Melchior von Osse

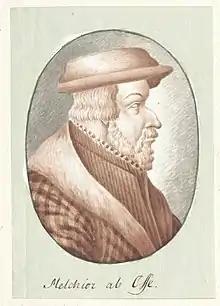
Melchior von Osse

Melchior von Osse (1506–1556) was a German theoretician who is best known as the author of the "Testament", a treatise on politics and political reform. He is considered an early example of Cameralist thought.